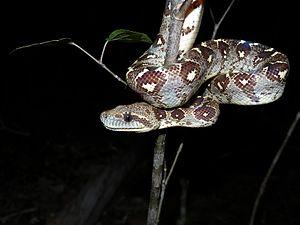
Les Boidae sont une famille de serpents carnivores constricteurs que l'on rencontre surtout en zone tropicale. Elle rassemble notamment les reptiles appelés boas et anacondas.